Henri Poincaré

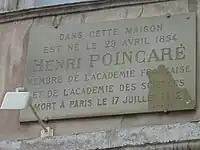
Plaque on the birthplace of Henri Poincaré at house number 117 on the Grande Rue in the city of Nancy

During his childhood he was seriously ill for a time with diphtheria and received special instruction from his mother, Eugénie Launois (1830–1897).